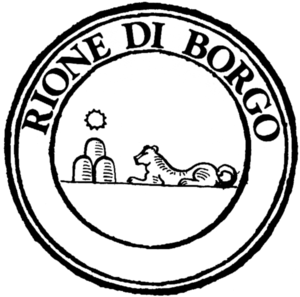
Borgo, parfois appelé I Borghi est le quatorzième rione de Rome en Italie. Il est désigné dans la nomenclature administrative par le code R.XIV.